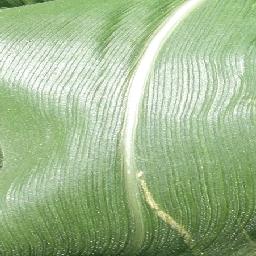
Label: Corn_(Maize)___Healthy